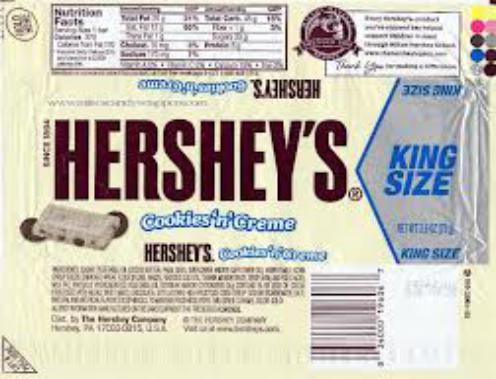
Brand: Hershey's Cookies 'n' Creme
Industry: Food